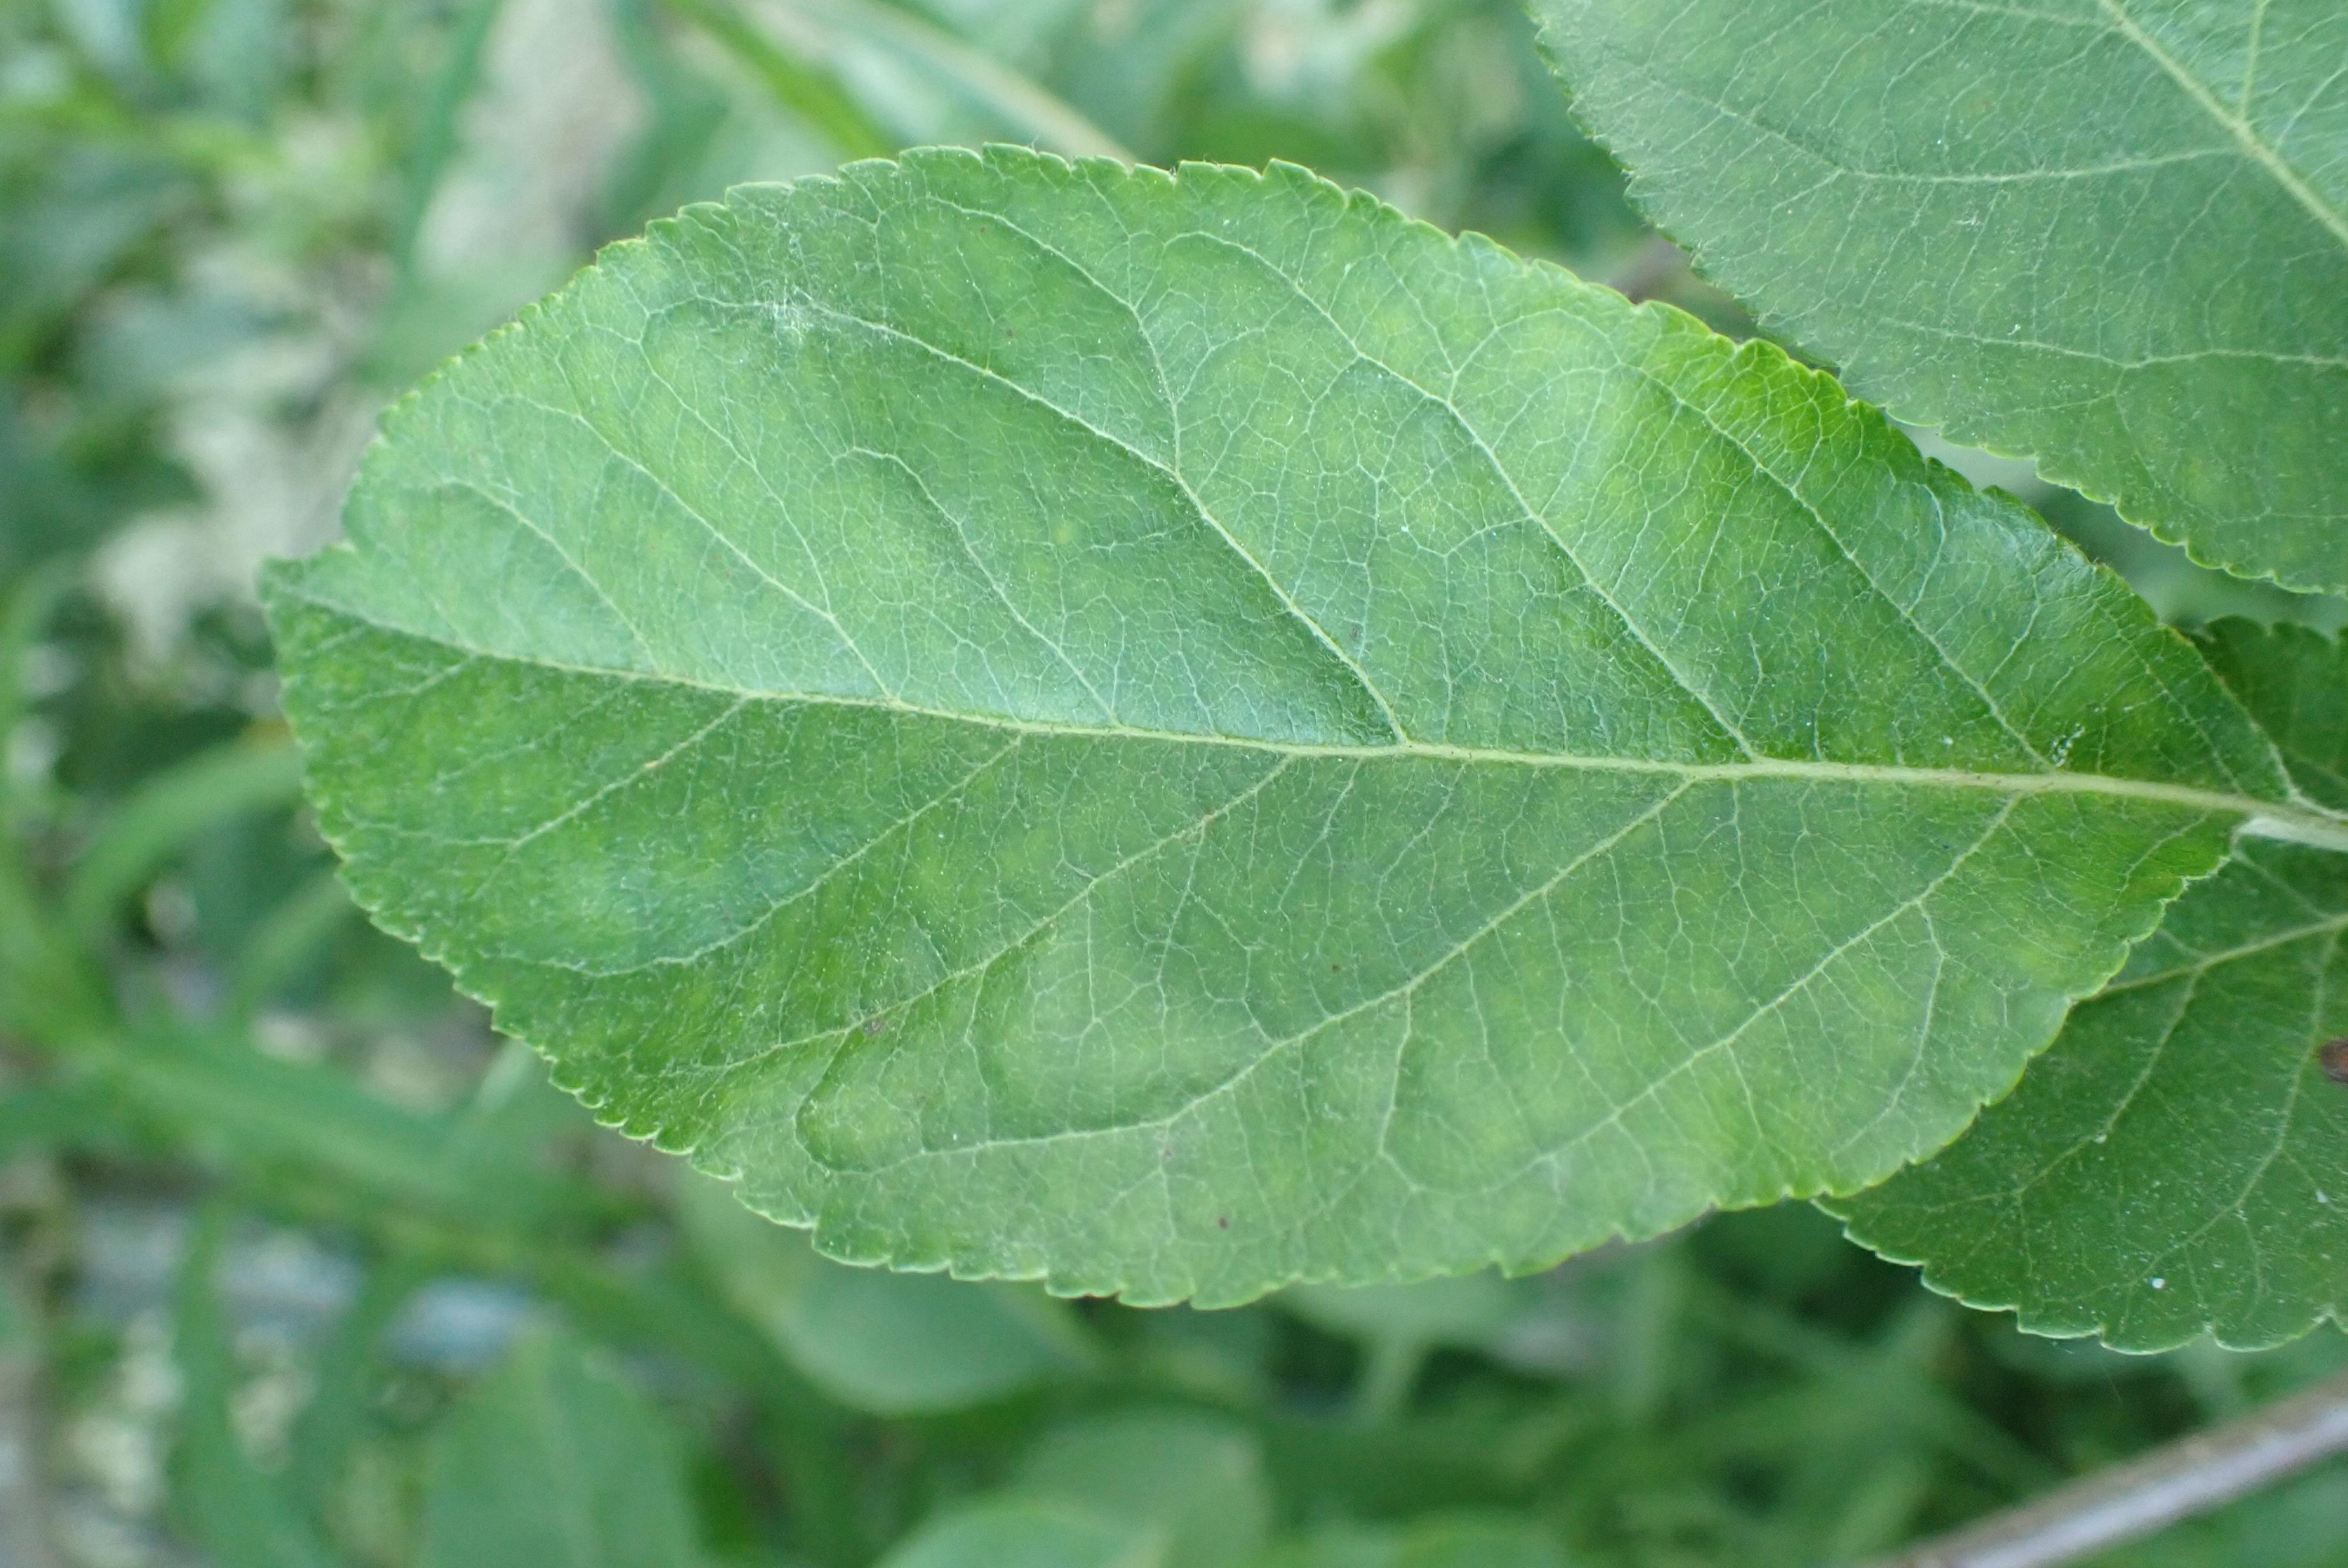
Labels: healthy